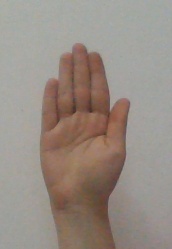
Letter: seen